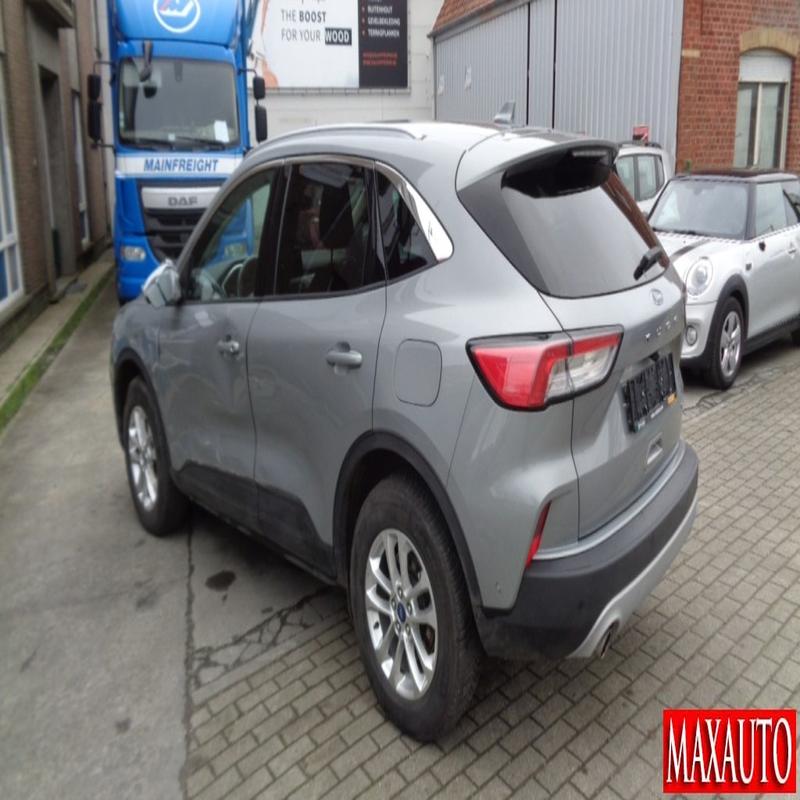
Aucun dommage détecté.
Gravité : aucun